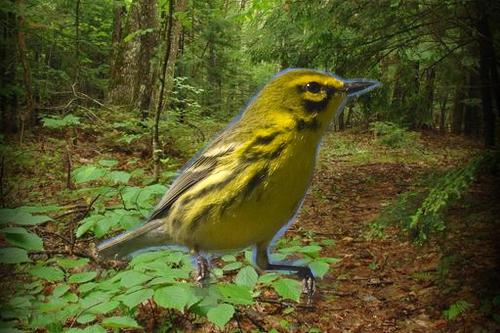
Bird species: Prairie_Warbler
Bird type: landbird
Background: land